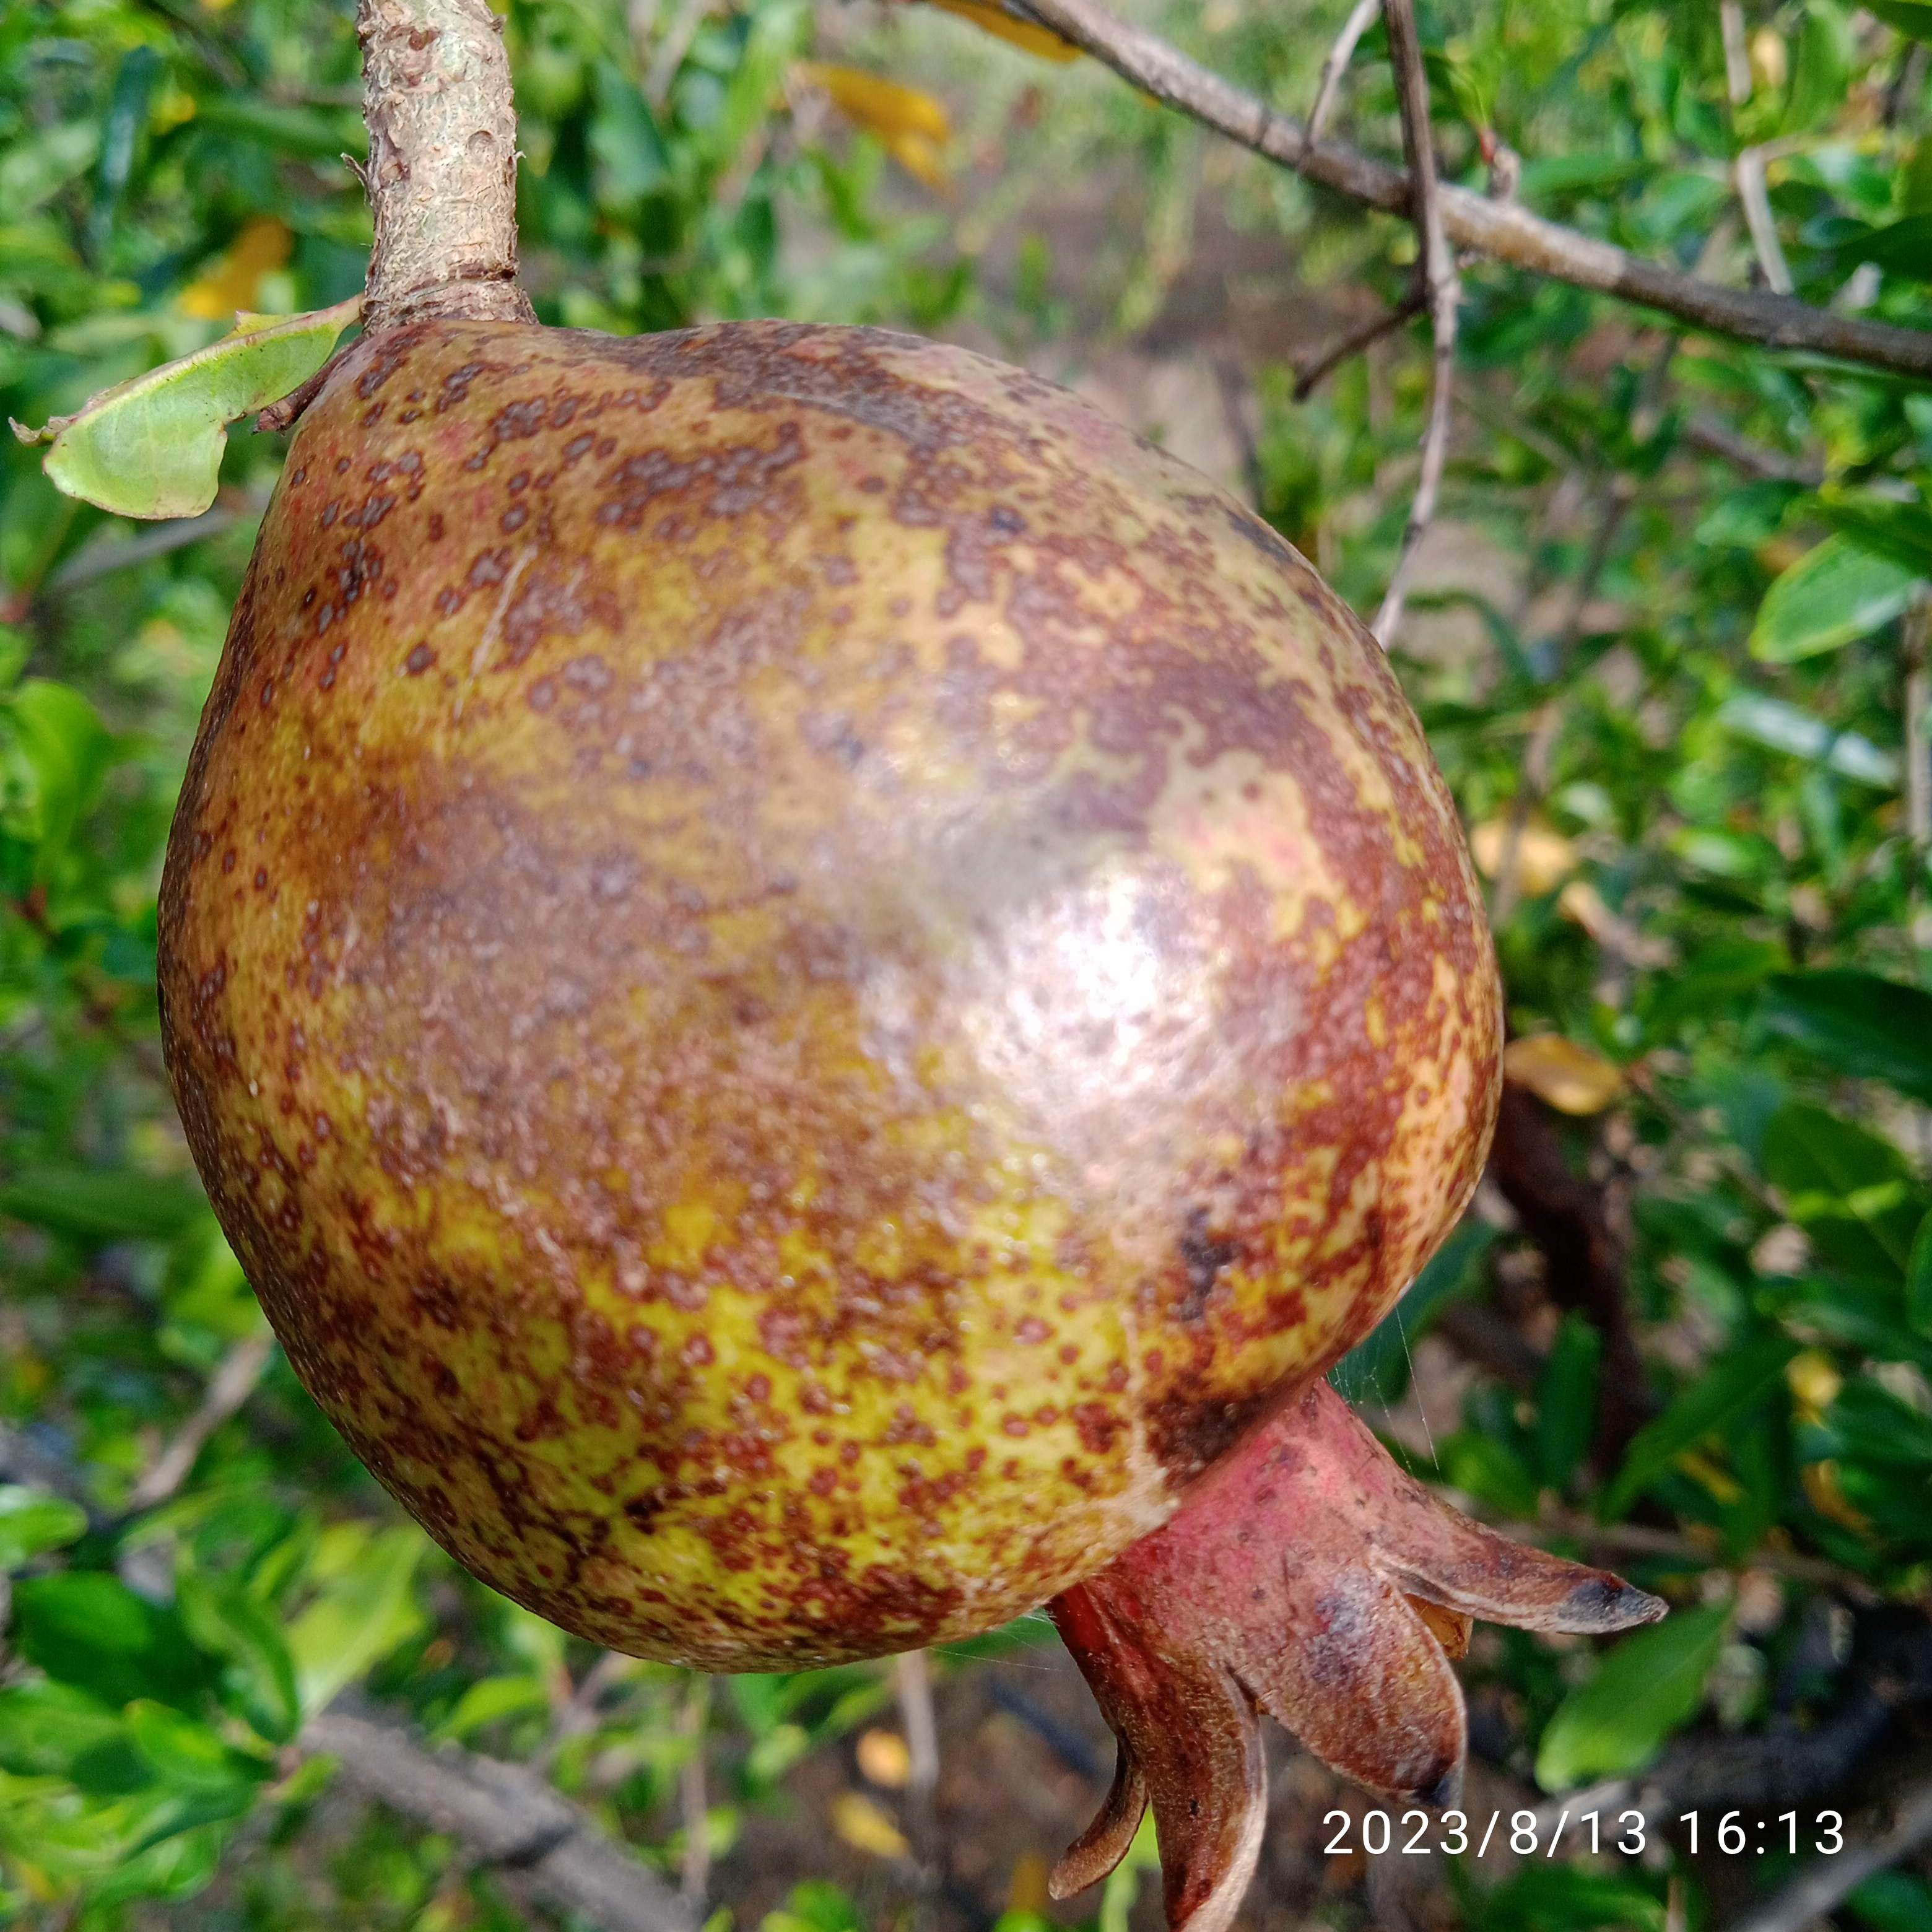
Label: Cercospora